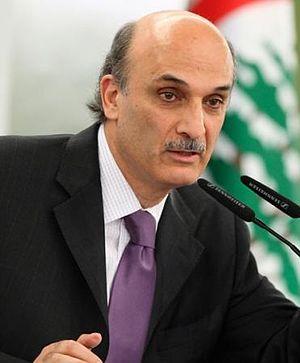
Les élections législatives libanaises de 2018 se déroulent le 6 mai 2018 au Liban afin de renouveler les 128 membres de la Chambre des députés pour un mandat de quatre ans.
Samir Geagea, né le 25 octobre 1952, à Ain-el-Remmaneh, est un ancien chef de milice et homme politique libanais. Il est marié à Sethrida Tawk. Pendant la guerre civile libanaise, il est très proche de Bachir Gemayel, chef de la milice des Forces libanaises ; il lui succède quand Bachir est assassiné en 1982. Son rôle pendant le conflit est très controversé: accusé de nombreux crimes, dont les assassinats du premier ministre Rachid Karamé et du chef de milice chrétien Tony Frangié, il est jugé après la guerre. Il passe 11 ans en prison entre 1994 et 2005 avant de reprendre une place dans la vie politique libanaise.